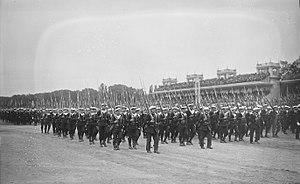
Défilé des troupes de l'École navale à l'hippodrome de Longchamp (14 juillet 1922)
L'École navale est une école militaire d’enseignement supérieur française qui assure la formation initiale des officiers de la Marine nationale. Ceux-ci sont destinés à occuper des postes de commandement à bord des bâtiments de surface, des sous-marins, dans l'aéronautique navale, dans les formations de fusiliers marins et commandos et au sein des états-majors.